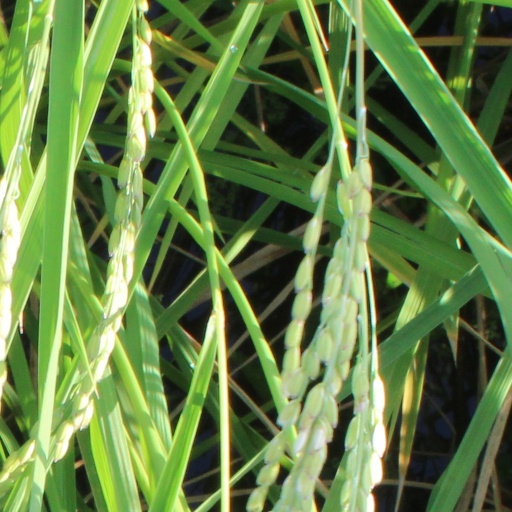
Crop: rice